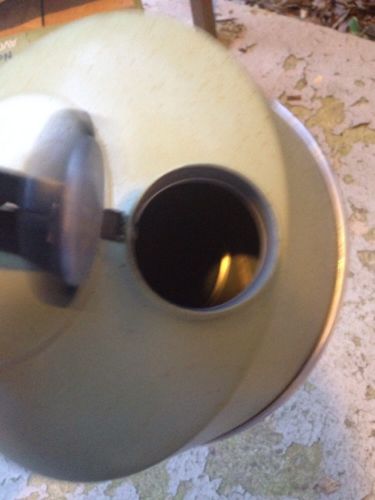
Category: kettle